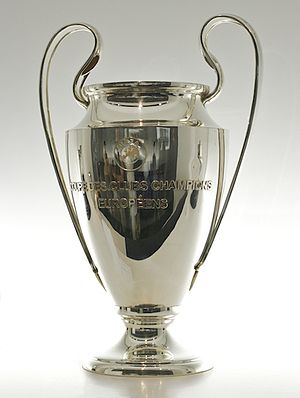
UEFA Champions League
Champions League-pokalen
UEFA Champions League er en fodboldturnering for europæiske topklubber, som er arrangeret af UEFA. Ind til 1992 var turneringens officielle navn European Champion Clubs' Cup, Den Europæiske Mesterholdsturnering, og kun vinderen af den nationale liga måtte deltage. I nyere tid er en koefficientrangliste dog indført. Det før at i kvalifikationen og gruppespillet, bliver holdene seedet, denne seedning foregår ud fra UEFA Koefficientliste. I kvalifikationen bliver de delt op i to grupper, seedede og ikke seedede, og i gruppespillet bliver de delt op i fire seedningslag, efter hvor gode de forskellige hold er, set ud fra UEFA's Koefficientsliste.